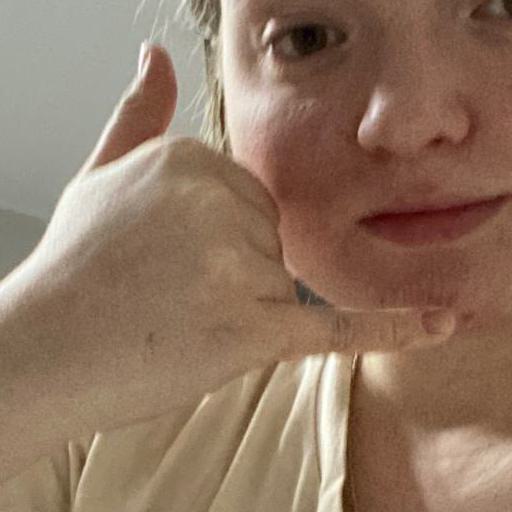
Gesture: call